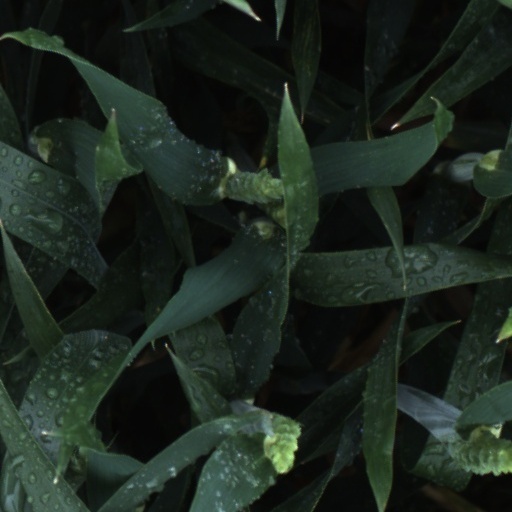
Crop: wheat